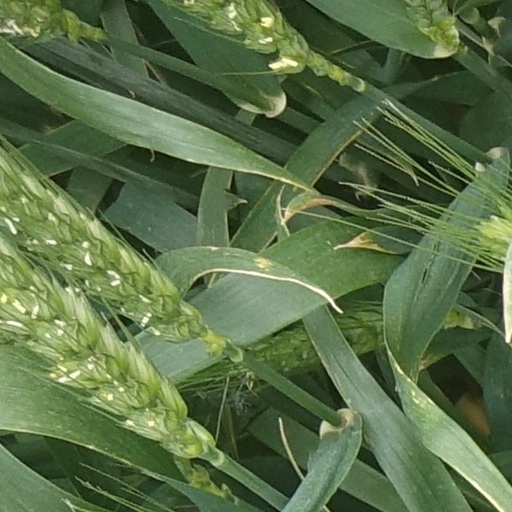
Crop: wheat